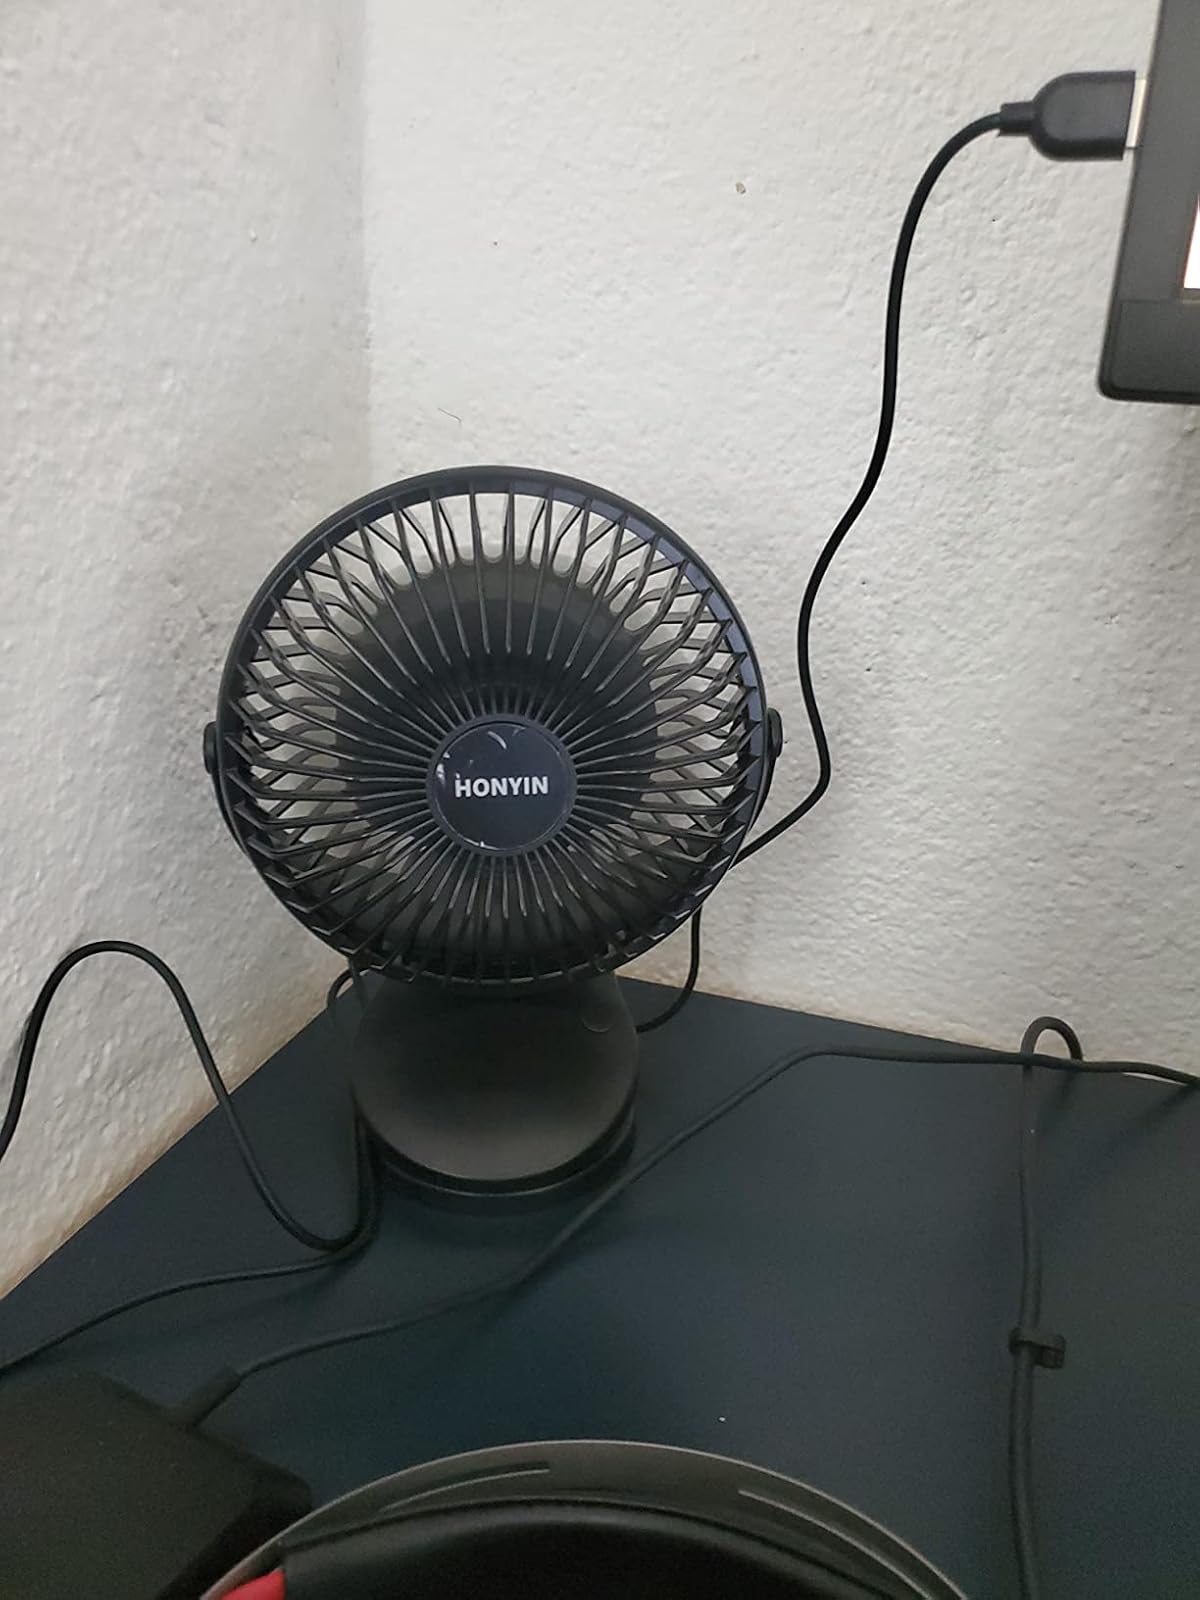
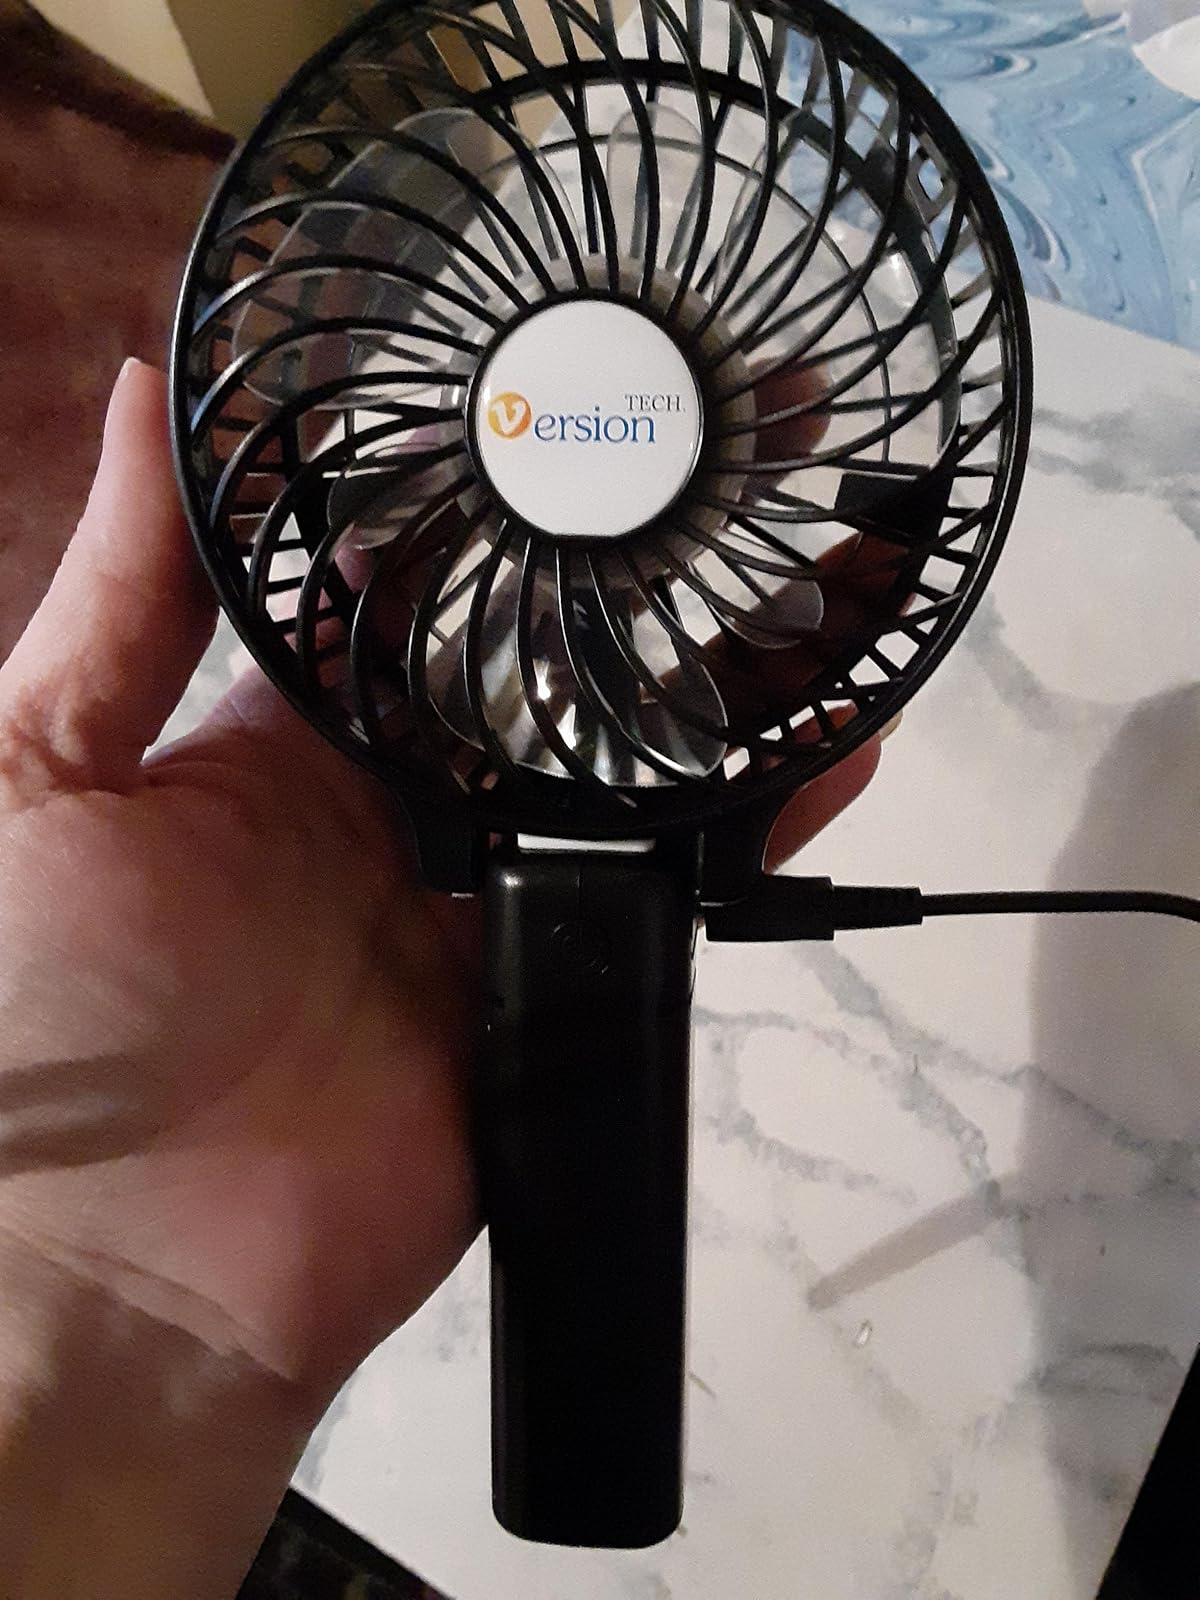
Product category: fan
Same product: no